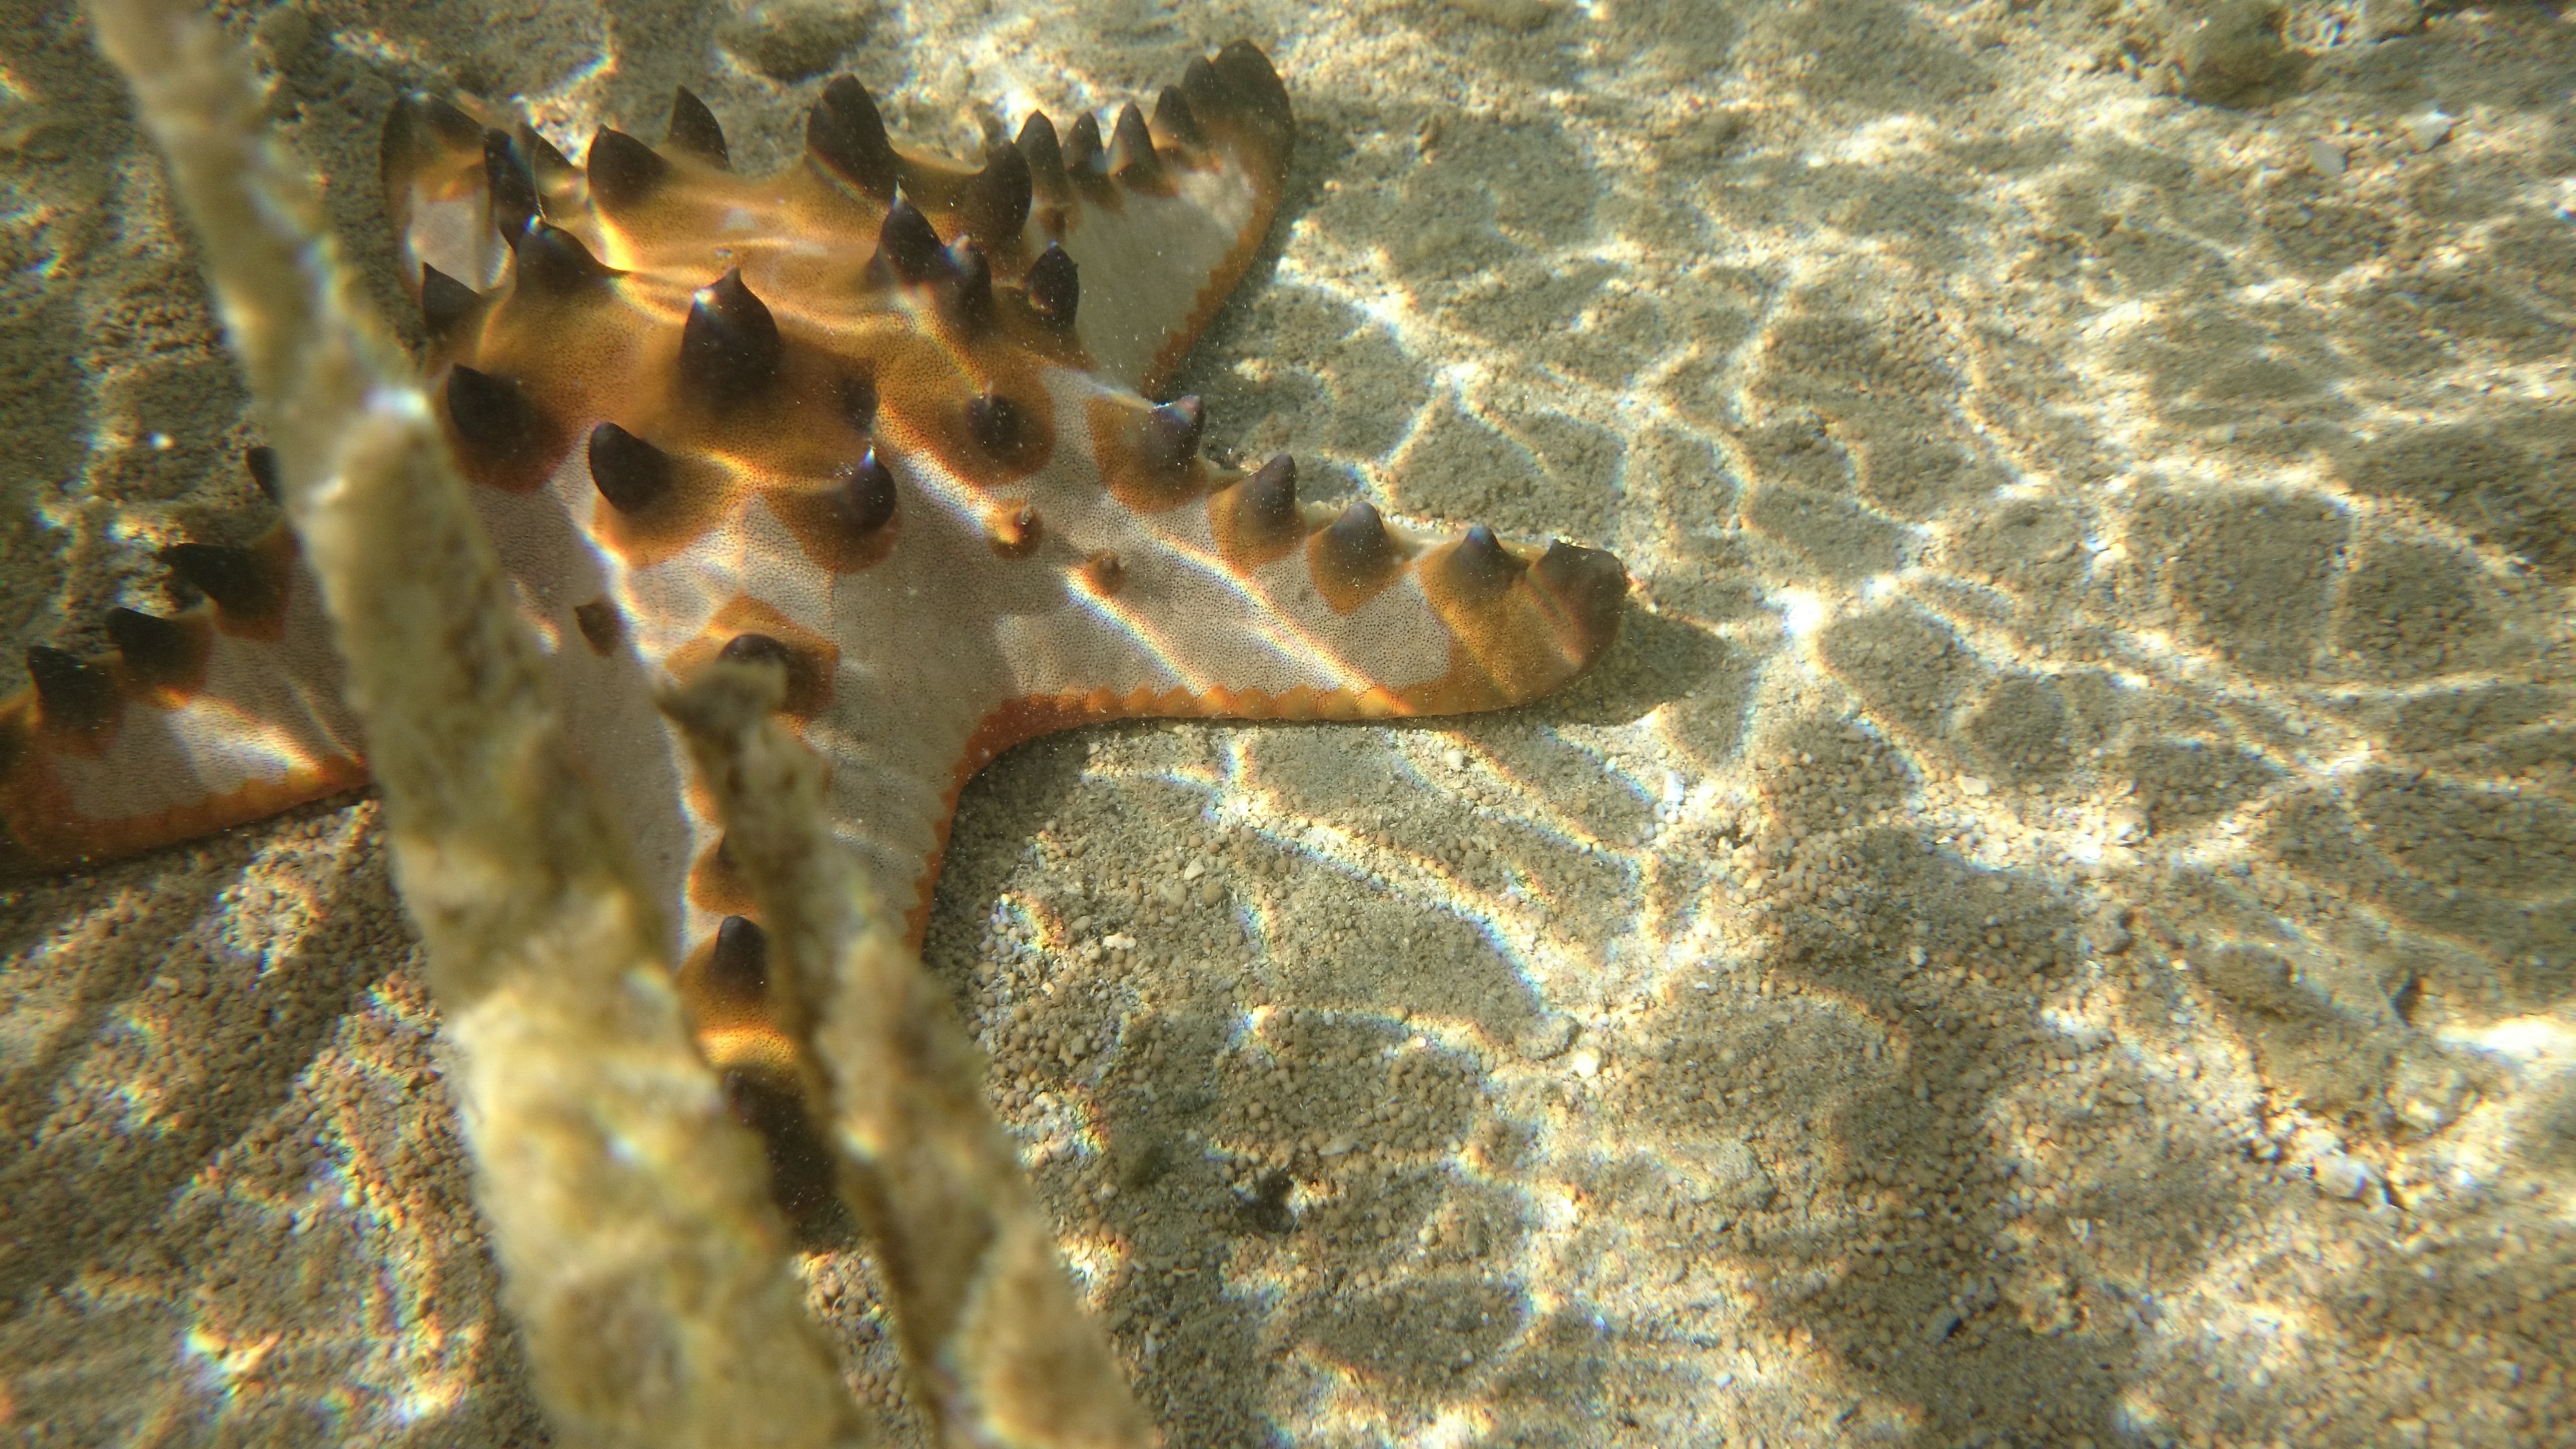
wildlife, underwater, biology, fish, fauna, starfish, macro photography, marine biology